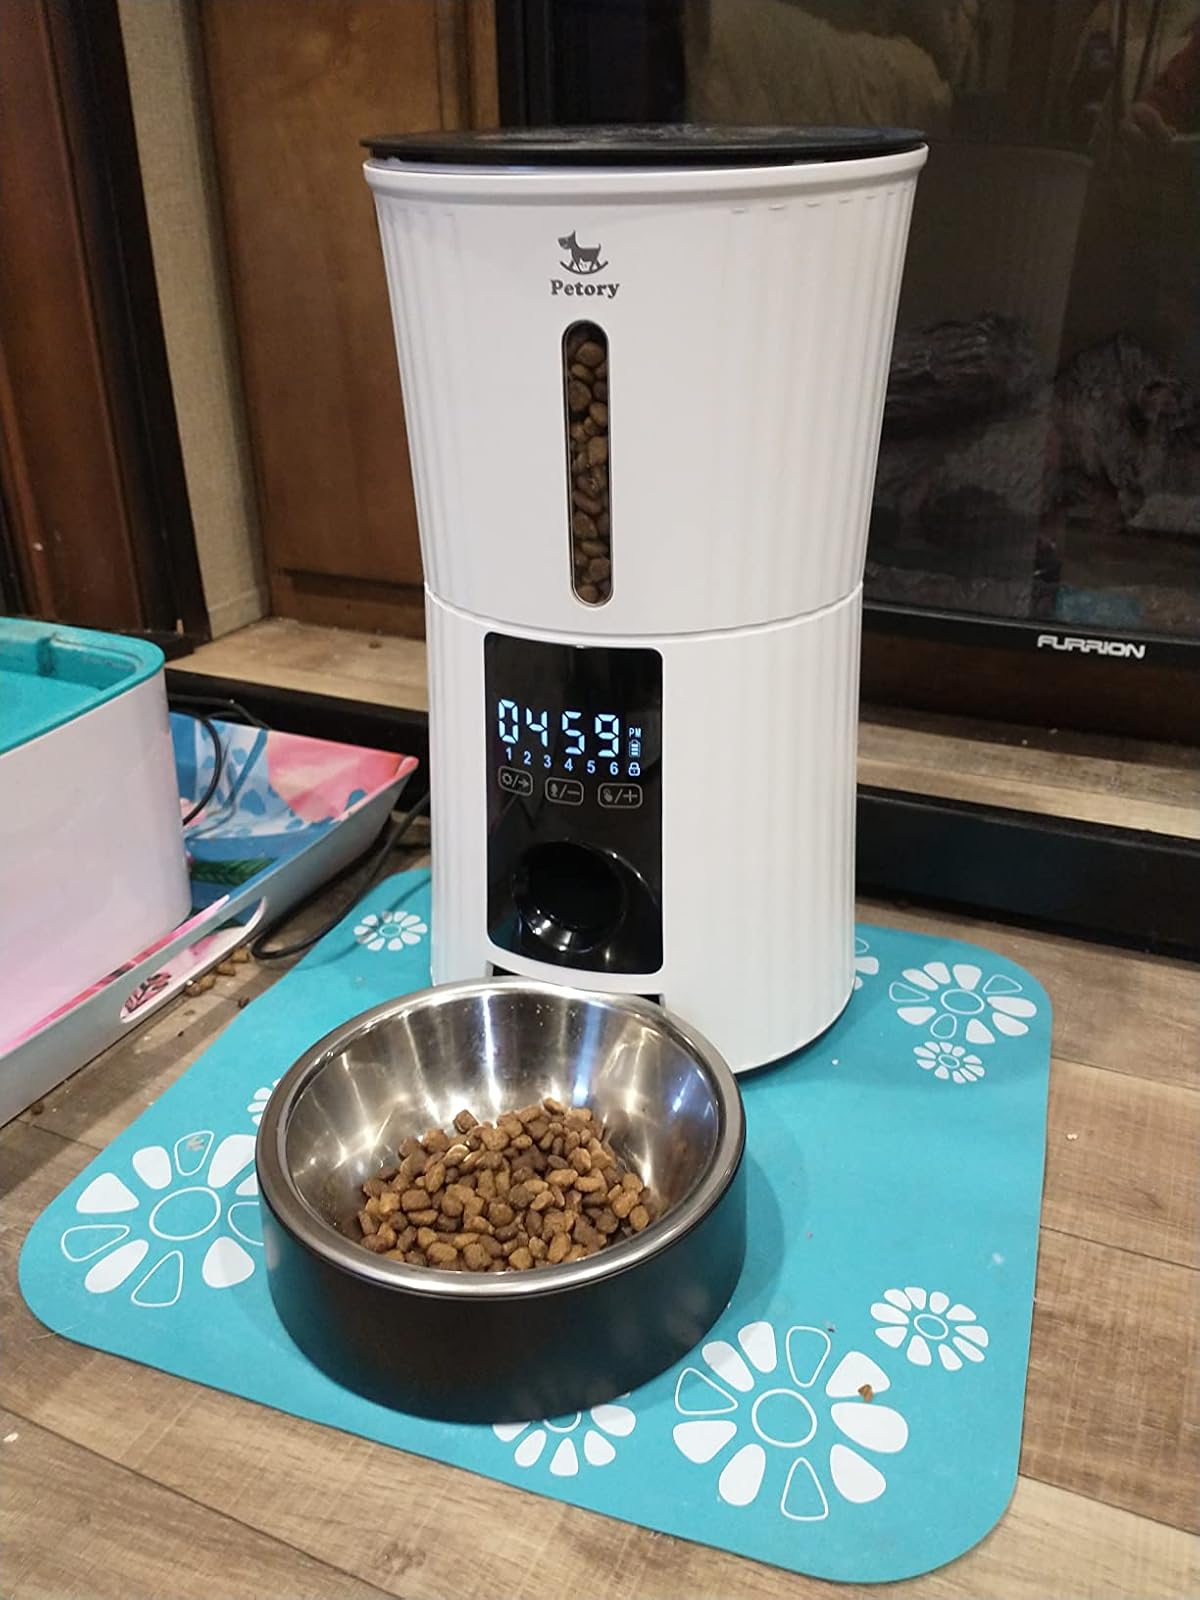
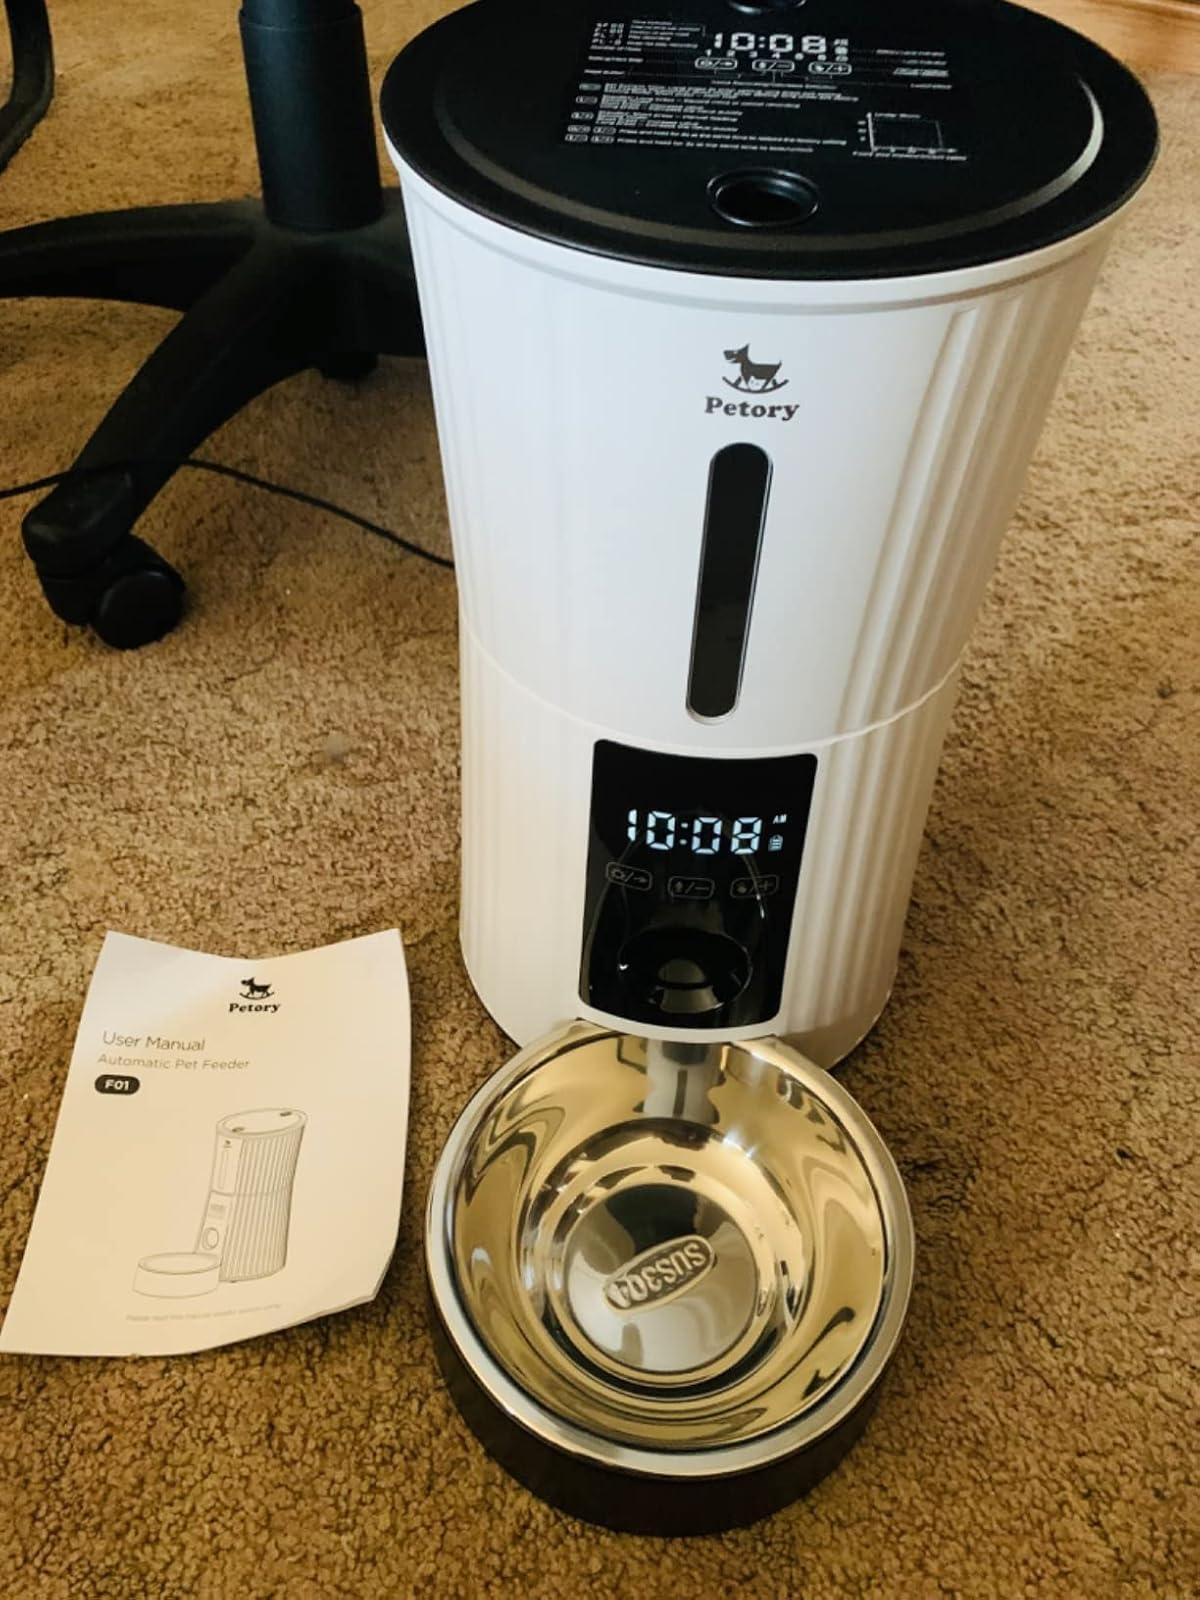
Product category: items_feeder
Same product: yes